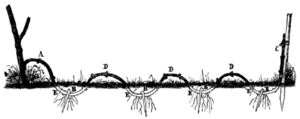
Marcottage en serpenteaux.
Le marcottage est une méthode de multiplication des végétaux par la rhizogenèse sur une partie aérienne d'une plante mère. Certaines plantes se marcottent naturellement. En horticulture, le marcottage est souvent utilisé pour cloner les plantes ligneuses, dont le bouturage est difficile. On fait généralement le marcottage à la fin de l'été ou au début de l'automne.